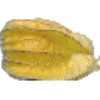
Label: physalis_with_husk